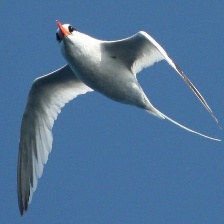
Species: RED BILLED TROPICBIRD
Scientific name: PHAETHON AETHEREU